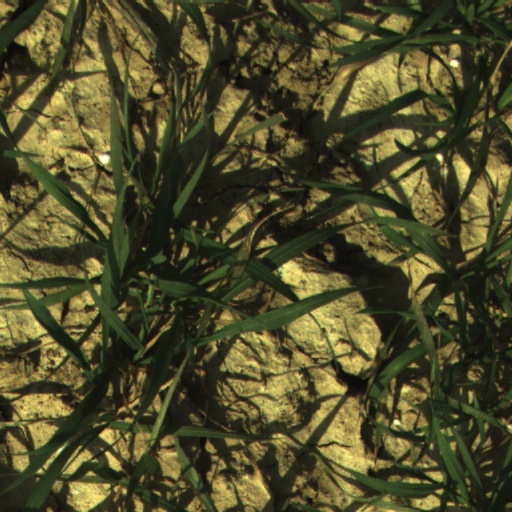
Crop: wheat